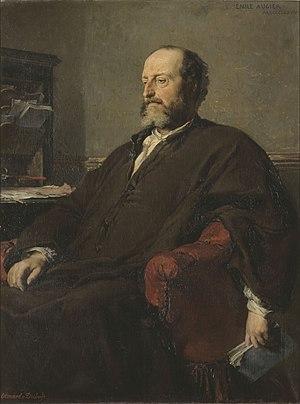
Guillaume-Victor-Emile Augier (1820-1889), auteur dramatique, membre de l'Académie française
Guillaume-Victor-Émile Augier, né le 17 septembre 1820 à Valence et mort le 25 octobre 1889 à Croissy-sur-Seine, est un poète et dramaturge français.